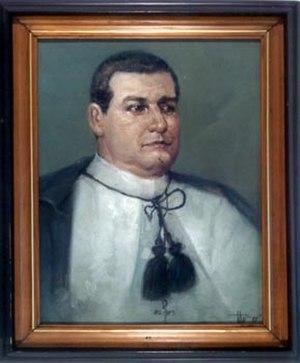
Cette page présente la liste des évêques puis archevêques de Manille, aux Philippines.